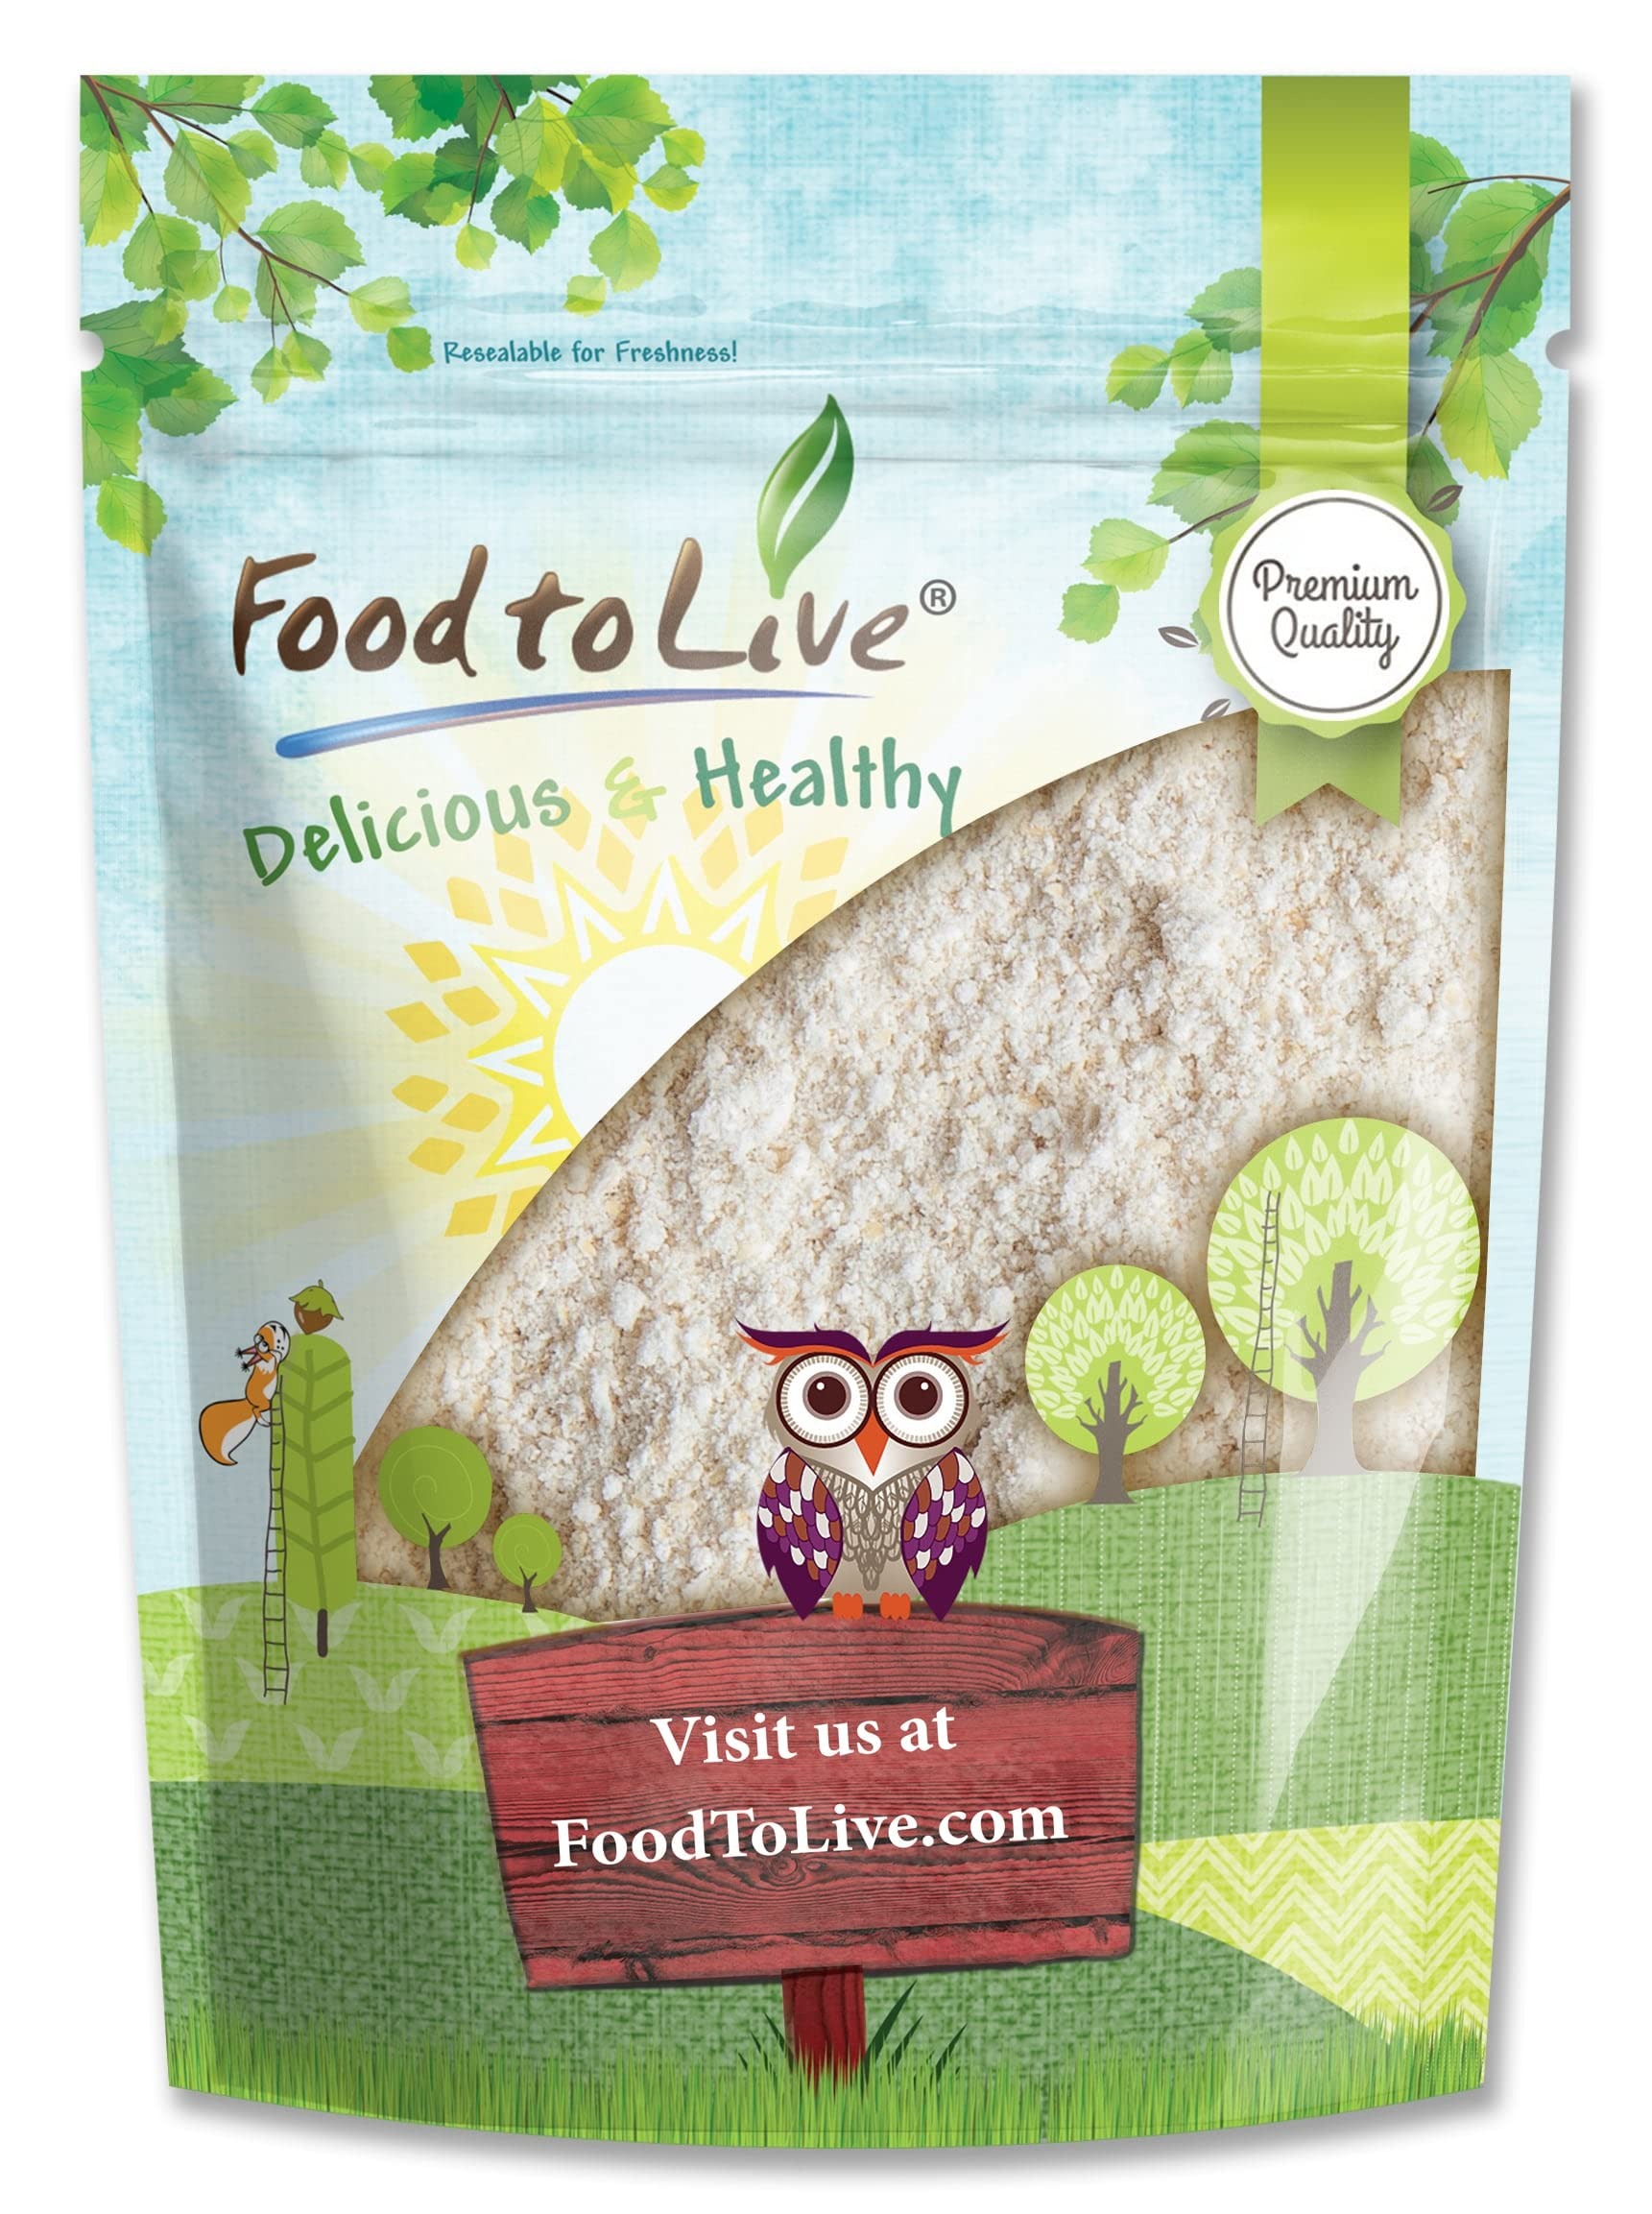
Item Name: Food to Live Whole Grain Oat Flour – Finely Ground from Whole Grain Oat Groats, Vegan. Rich in Fiber, Protein. Perfect for Flour Blends. Great for Baking Muffins, Fluffy Cakes, Bread, and Pancakes
Bullet Point 1: ✔️ PREMIUM QUALITY, RAW, VEGAN: Food to Live’s Whole Grain Oat Flour is of Premium Quality, 100% Raw, Vegan, and free of trans fat and cholesterol.
Bullet Point 2: ✔️ MADE FROM WHOLE OAT GRAINS, NO ADDITIVES: This flour is made solely from Whole Grain Oats that have been finely milled and contains no additives or preservatives.
Bullet Point 3: ✔️ HIGHLY NUTRITIOUS, RICH IN FIBER & PROTEIN: Whole Grain Oat Flour is a true powerhouse of plant protein, dietary fiber, antioxidants, and a bunch of vitamins and minerals such as Magnesium, Phosphorus, Manganese, Iron, Folate, Copper, Zinc, and Thiamin.
Bullet Point 4: ✔️ WHEAT FLOUR SUBSTITUE, GREAT FOR BAKING: Use Whole Grain Oat Flour as a partial or complete substitute for Wheat Flour when baking breads, cookies, muffins, tarts, and brownies to boost their nutritional value.
Bullet Point 5: ✔️ VERSATILE USES, PLEASANT TASTE: Oat Flour has a pleasant slightly nutty flavor and works great for making pancakes, and waffles. Besides, use it as a thickener for soups, sauces, dips, gravies or as a crunchy coating for frying meats, veggies, and fish.
Product Description: Looking for a nutrient-dense alternative flour with neutral taste? Stay tuned! Whole Grain Oat Flour by Food to Live is nothing but finely milled Whole Oats that contain all parts of the grain: germ, bran, and endosperm. This Flour is of Premium Quality, Vegan, 100% Raw, and free of additives.<br><br> How can I use Whole Grain Oat Flour?<br><br> Whole Grain Flour is creamy in color and has a subtle nutty flavor that works fantastic in both sweet and savory recipes. If we were to compare Whole Grain Oat Flour vs Whole Grain Oats Meal, the latter has coarser texture but, in many cases, you can use them interchangeably. You may also wonder: does Whole Grain Oat Flour contain wheat? No, Oat Flour does not contain Wheat, however this particular flour is packaged in the same facility with wheat, thus, cross-contamination is possible. <br><br> The dough made with Oat Flour may lack elasticity, therefore, you might need to adjust your recipe and use more binders and liquids. Besides, it’s a good idea to combine this flour with other flours such as all-purpose, almond, tapioca, or rice flours. <br><br> Moreover, enjoy delicious Whole Grain Oat Flour pancakes and waffles for breakfast, or bake Whole Wheat Oat Flour banana bread, Whole Wheat Oat Flour cookies, tarts, and muffins. In addition, use Oat Flour as a coating when frying vegetables, meat, or fish and as a thickener for soups, sauces, and gravies. Considering its long shelf life (up to 1.5 years), Food to Live’s Whole Grain Oat Flour bulk bags are a real bargain.<br><br> Is Whole Grain Oat Flour good for you?<br><br> Whole Grain Oat Flour nutrition value makes this flour an amazing addition to almost any diet. Oats are a powerhouse of fiber and protein which is especially important for Vegans and Vegetarians. Furthermore, Whole Grain Oat Flour contains potent antioxidants that protect from oxidative damage. Apart from that, oats are loaded with many vitamins and minerals.
Value: 12.0
Unit: Ounce

Price: 8.99